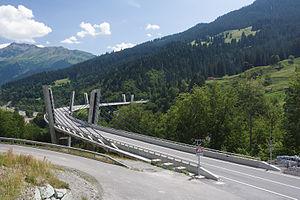
La Route principale 28 est une route principale suisse reliant officiellement Landquart à Müstair. La route a la particularité de se prolonger au Liechtenstein jusqu'à Schaan sur 13 kilomètres avec le même numéro.
Christian Menn, né à Meiringen le 3 mars 1927 et mort le 16 juillet 2018, est un ingénieur civil suisse concepteur de ponts.